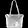
Label: Bag